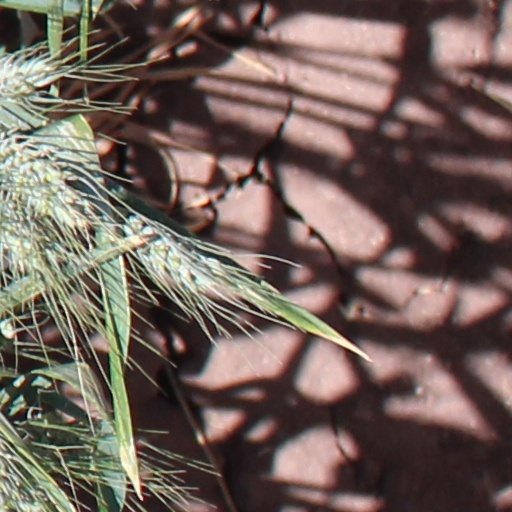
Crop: wheat